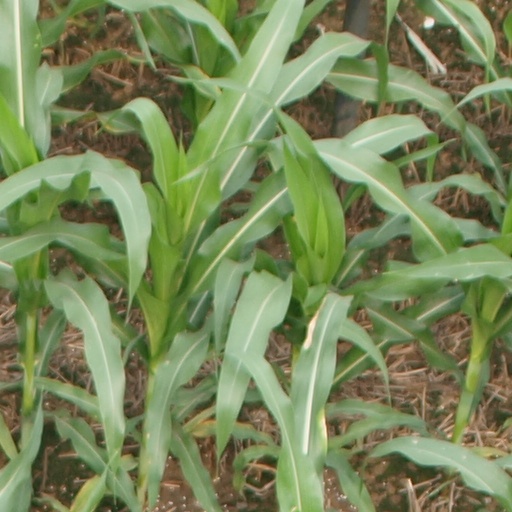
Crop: maize; corn